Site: brandenburg
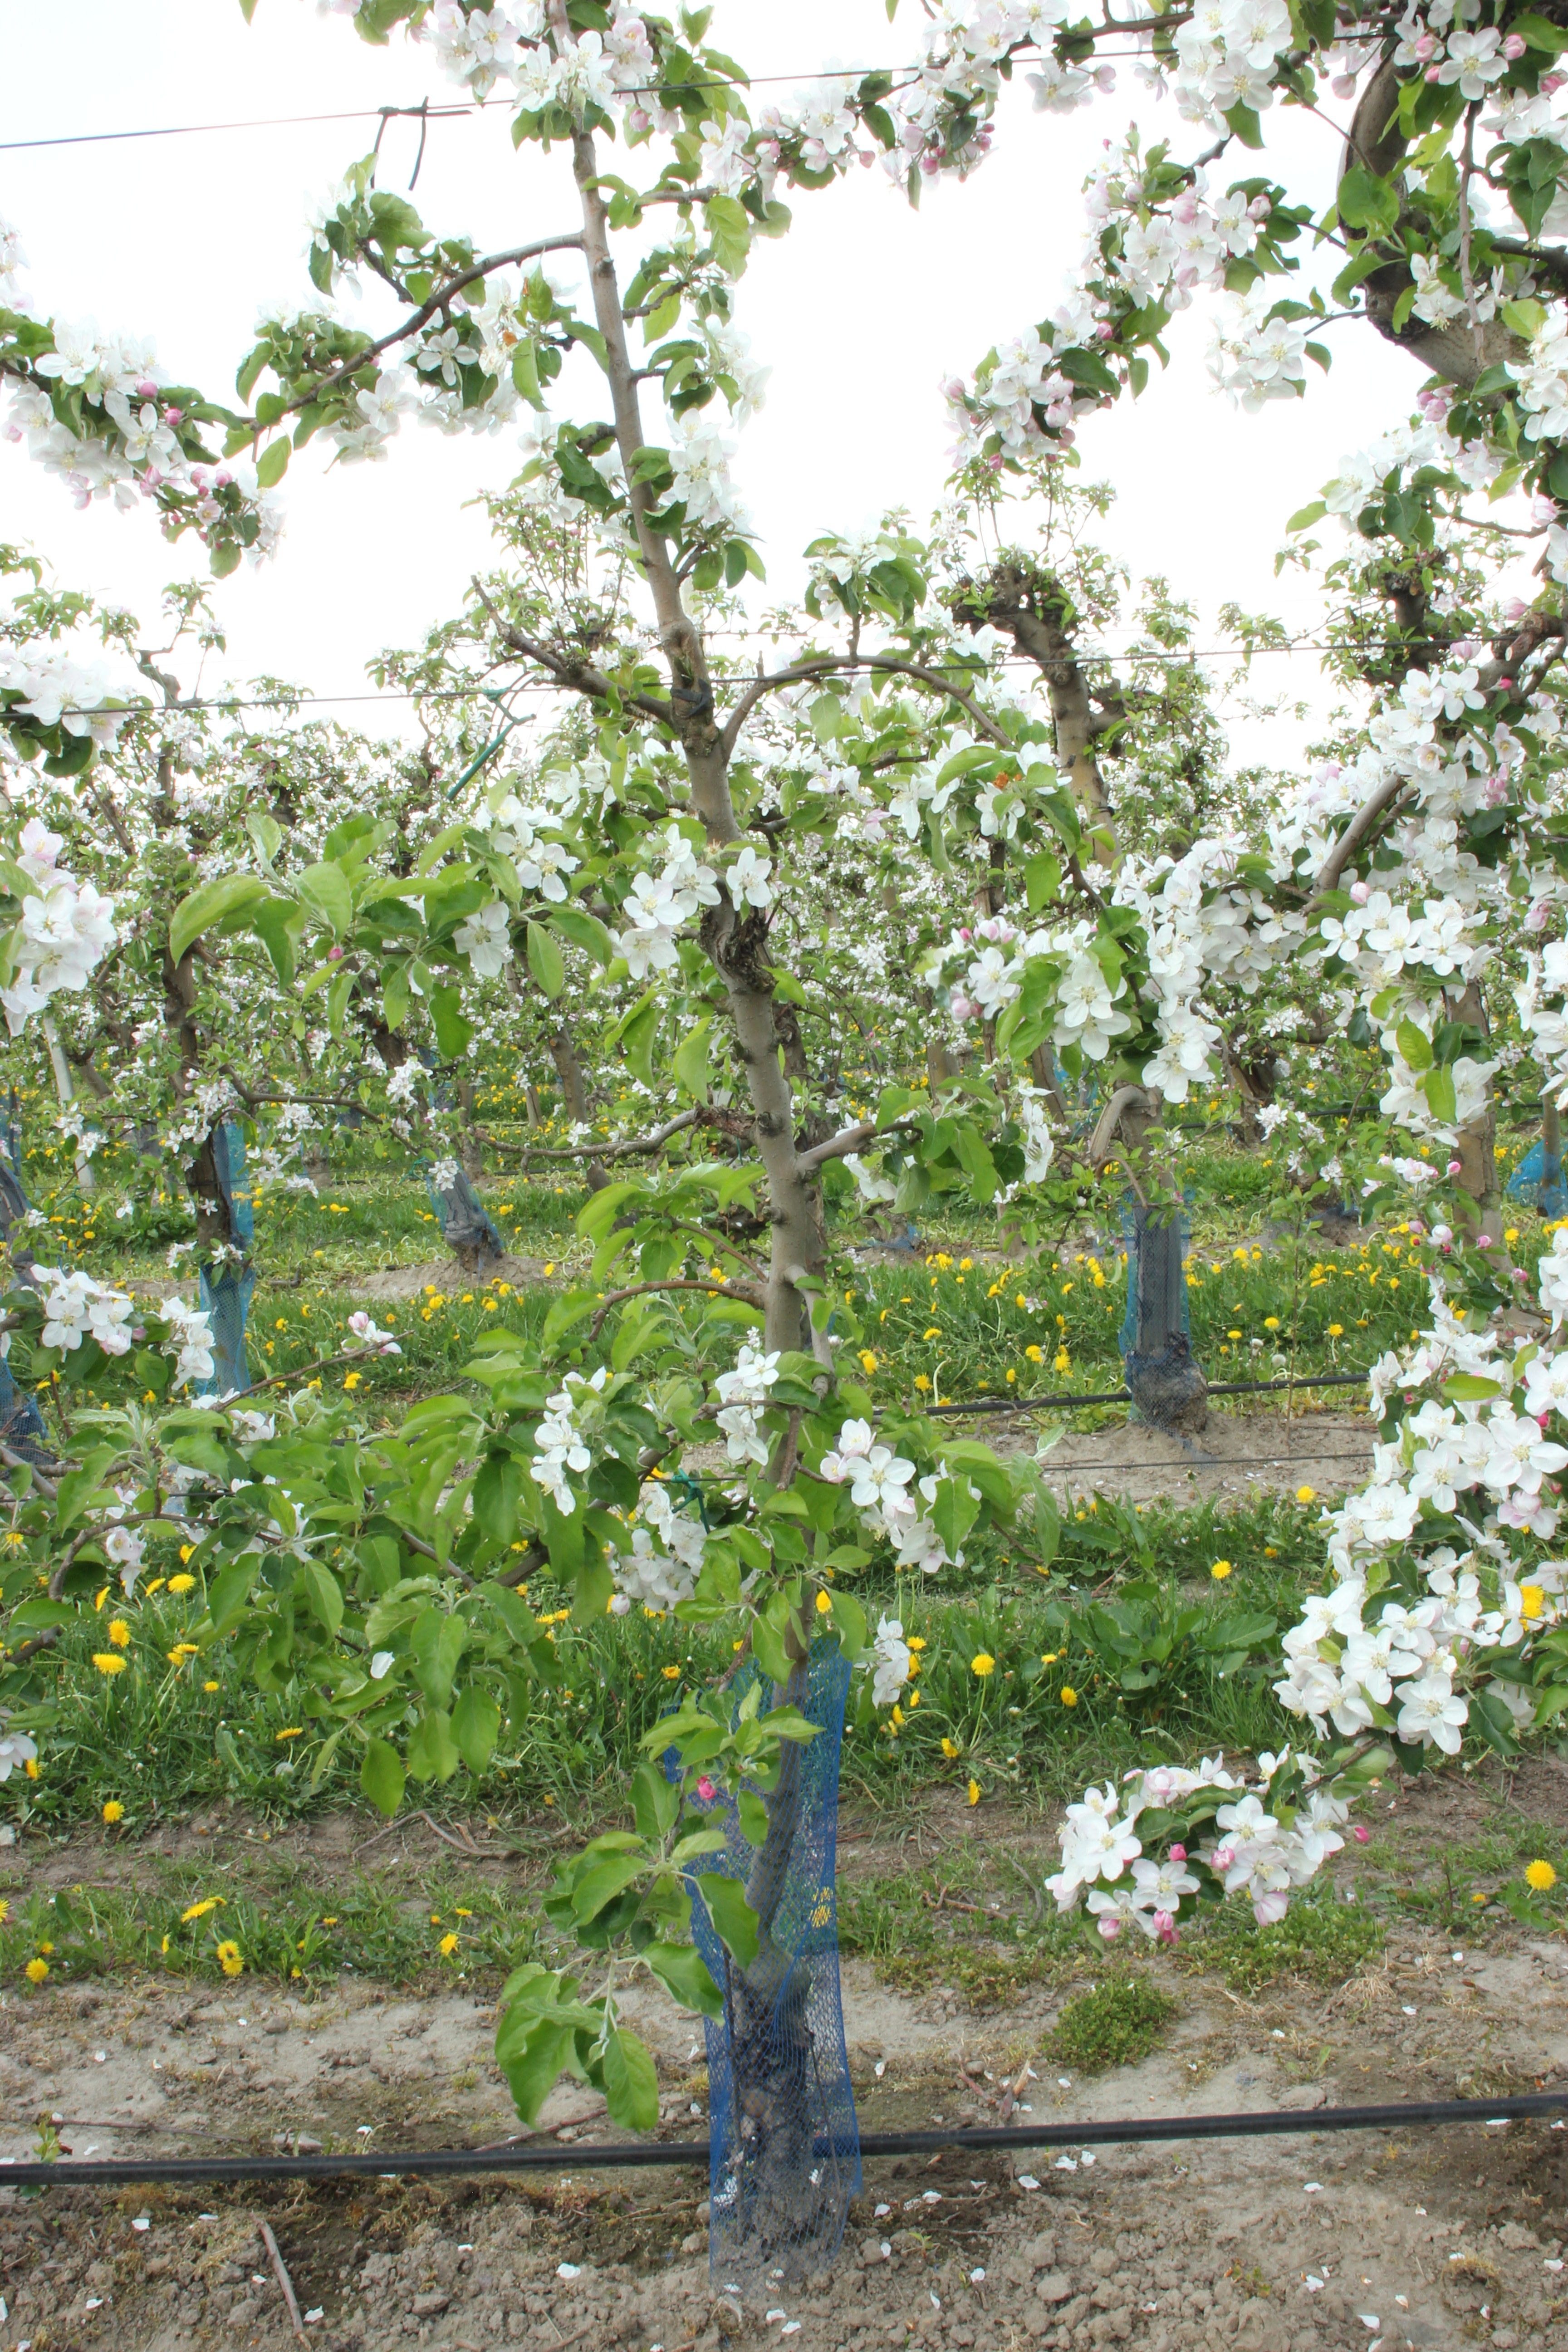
Growth stage (BBCH 65): Flowering